The Global Scavenger Hunt

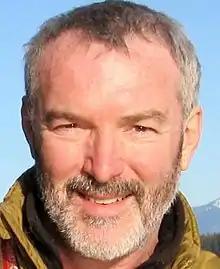
Event Director William Chalmers

The Global Scavenger Hunt is an annual international travel adventure competition in which two-person teams travel around the world in competition with other teams vying to win the title of "The World’s Greatest Travelers".